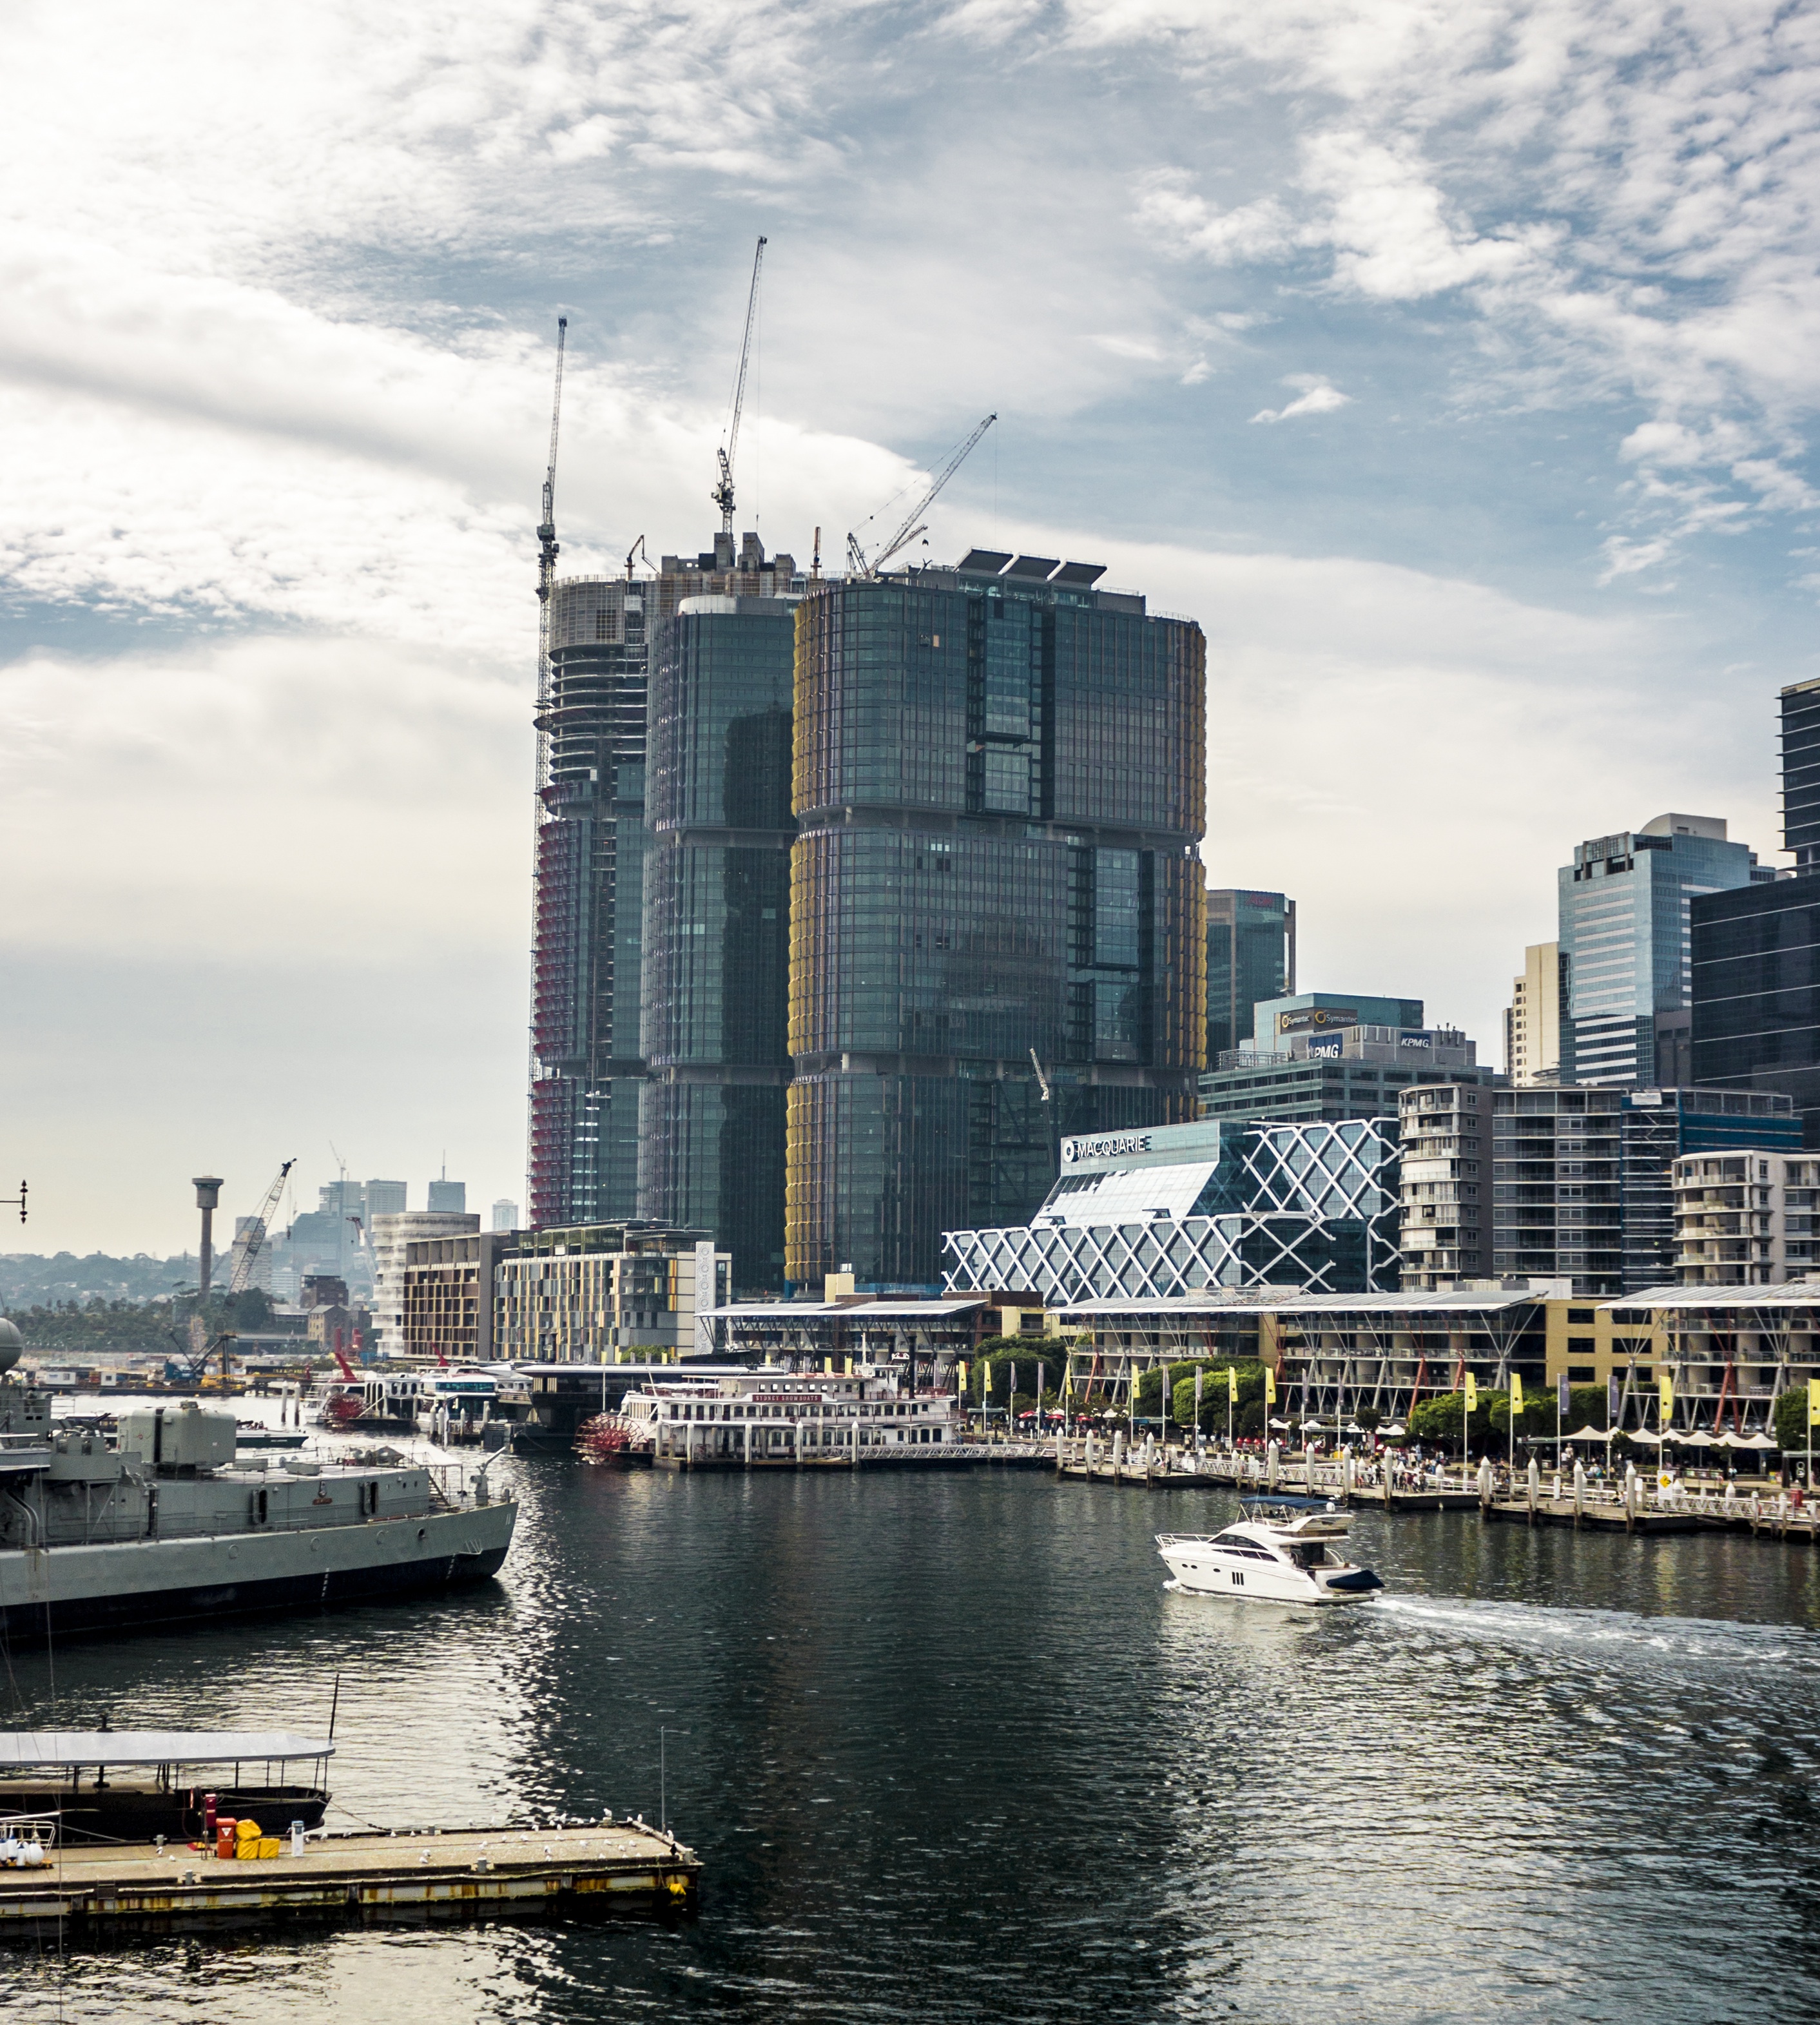
sea, coast, dock, architecture, boat, skyline, city, skyscraper, river, cityscape, downtown, reflection, vehicle, tower, bay, landmark, harbor, port, waterway, tower block, urban area, human settlement